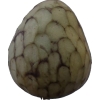
Label: cherimoya